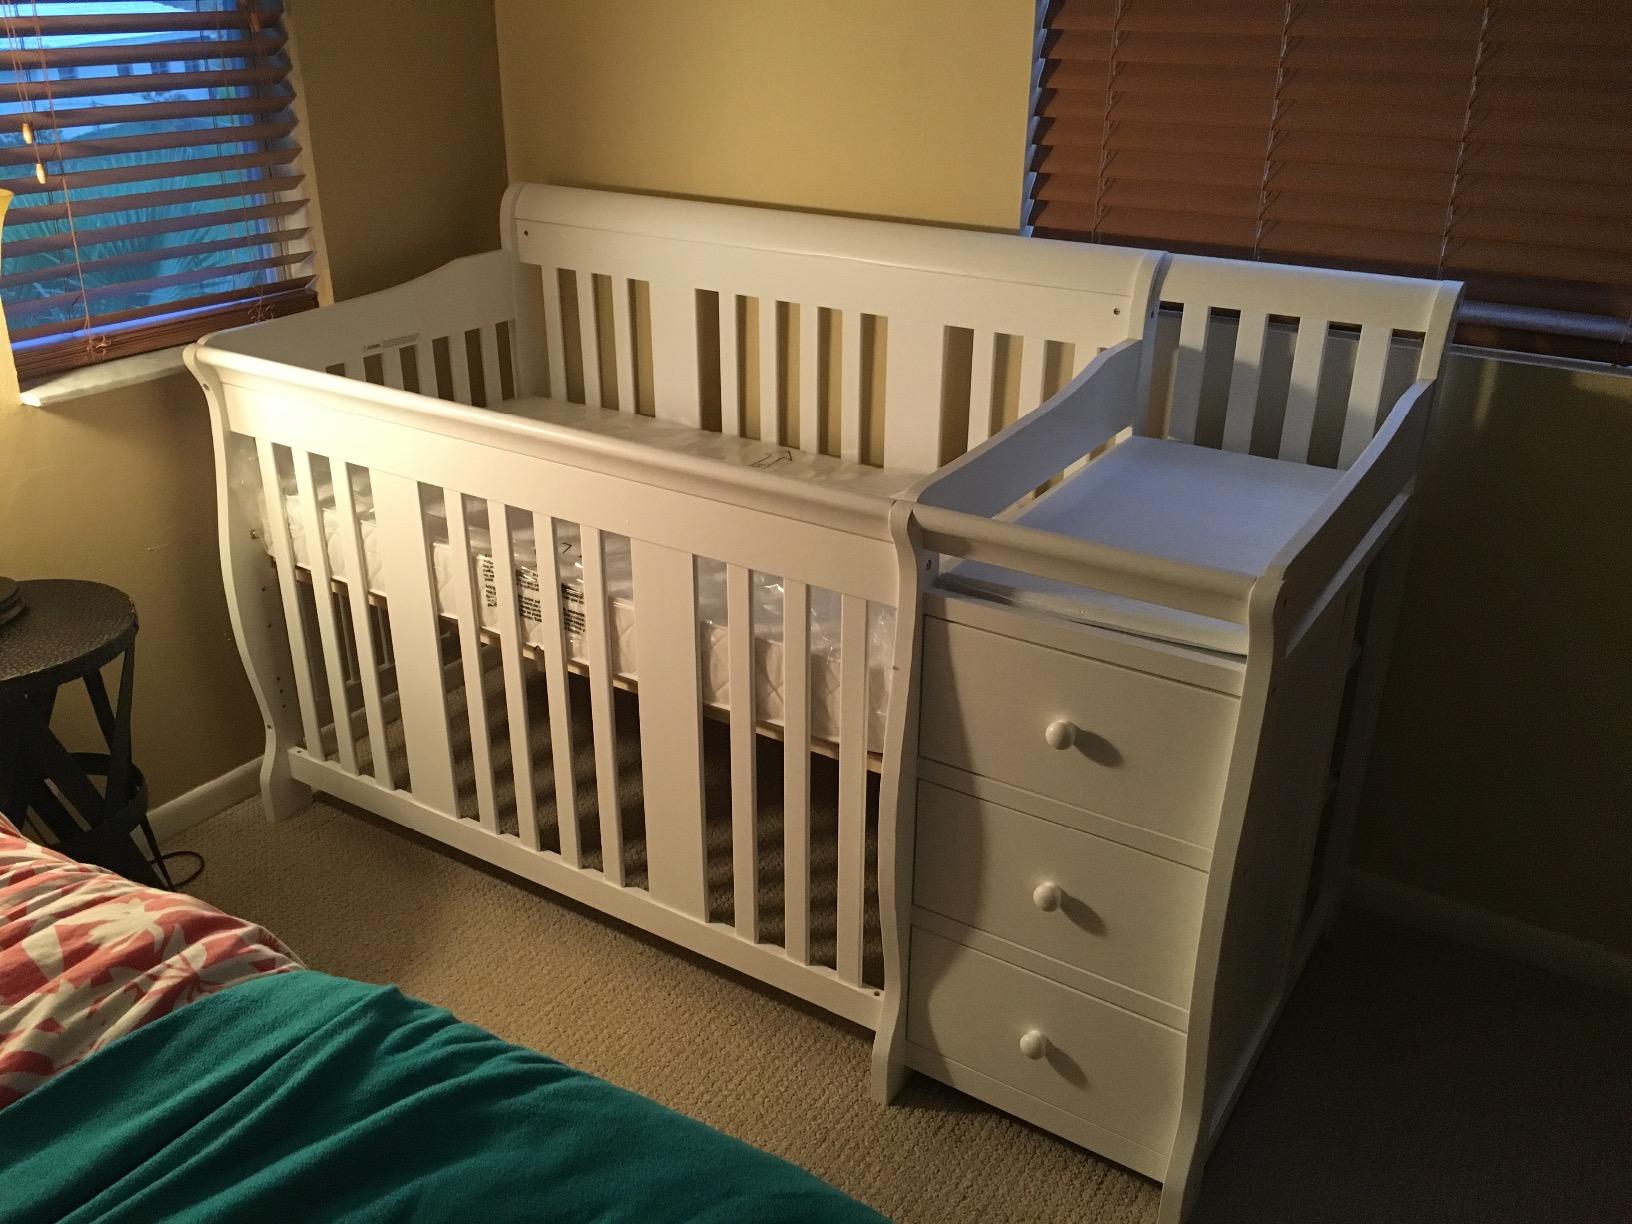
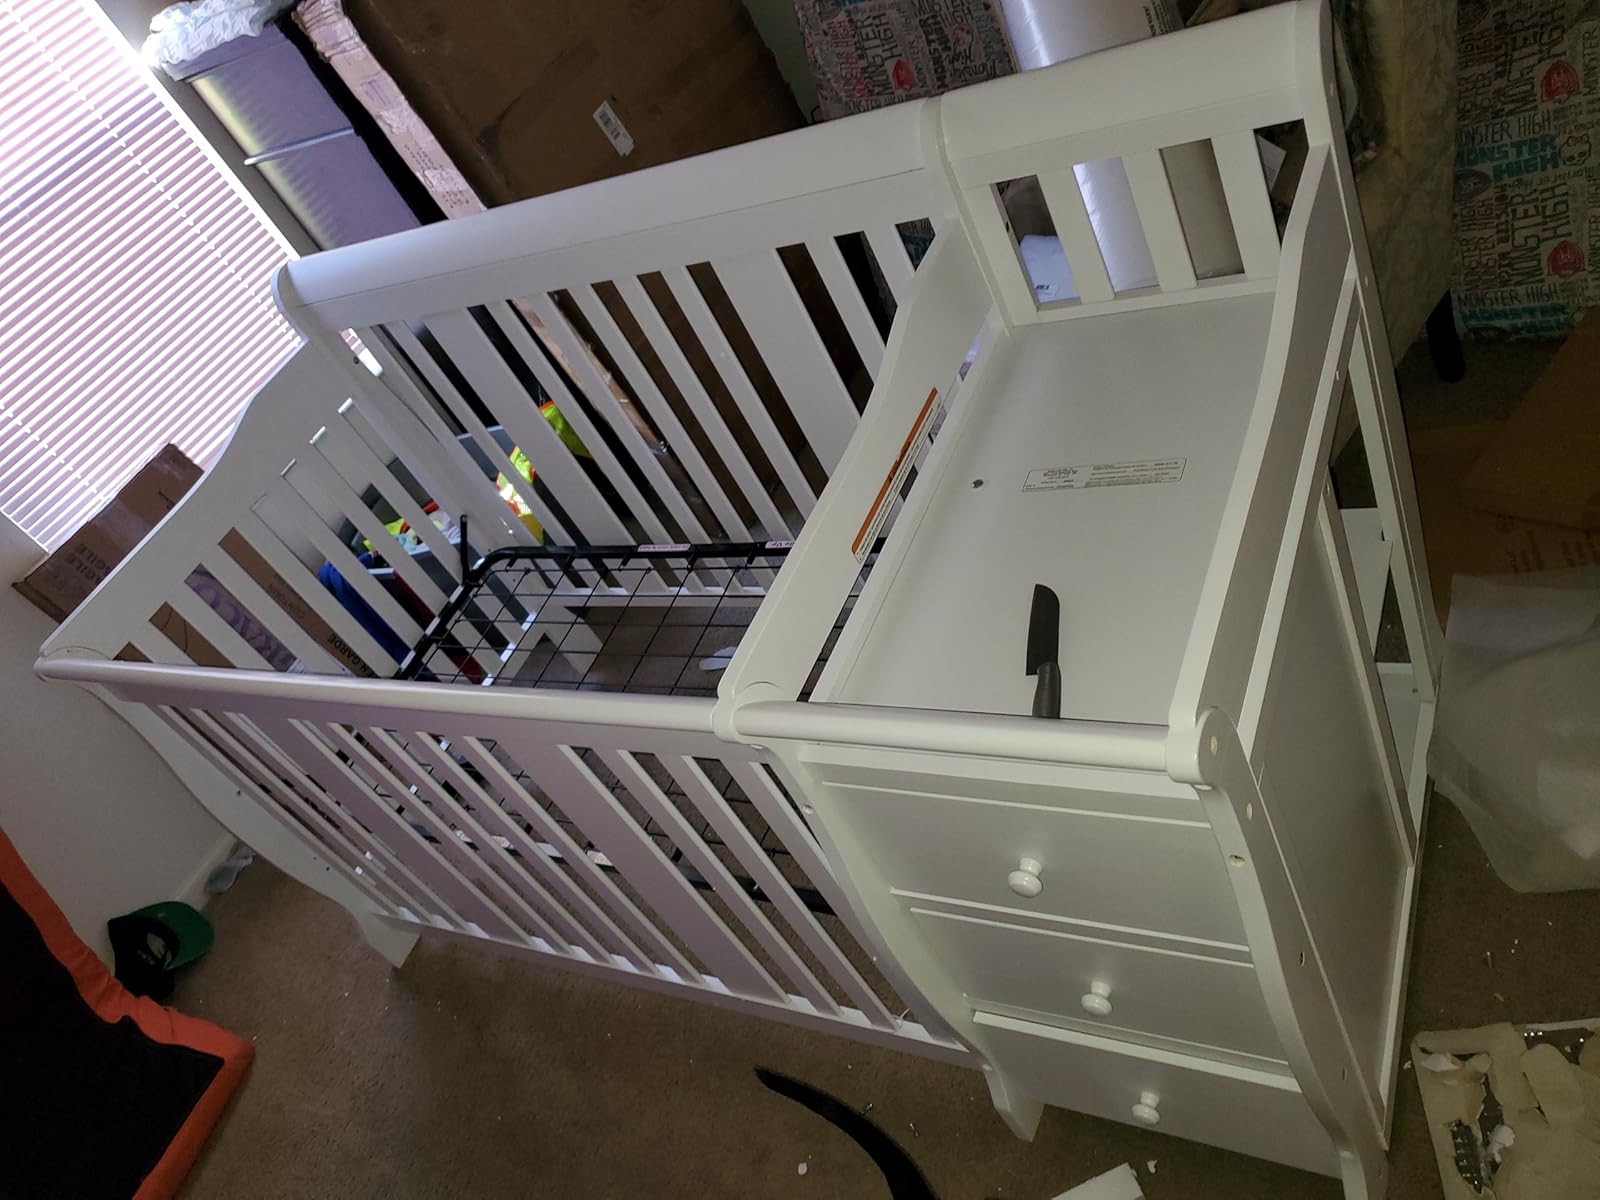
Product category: products_crib
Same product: yes